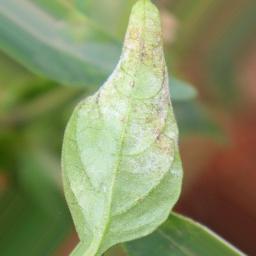
Label: powdery mildew